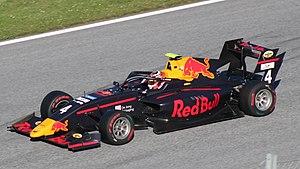
Liam Lawson, né le 11 février 2002 à Hastings, est un pilote automobile néo-zélandais. Membre du Red Bull Junior Team, il remporte les Toyota Racing Series en 2019.